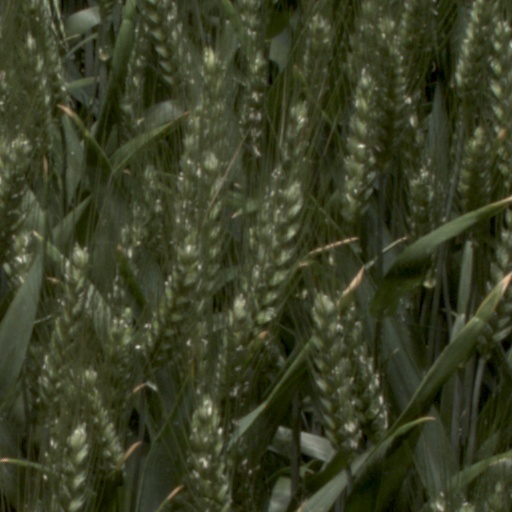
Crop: wheat